G1 Special in USA

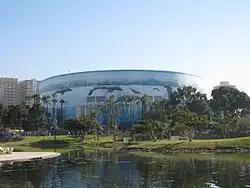
Long Beach Arena, part of the Long Beach Convention and Entertainment Center

After announcing the Long Beach shows, NJPW went public with their plan of an American expansion, which included establishing a subsidiary and running extended tours in the United States with California as the base, while also establishing a dojo for training Americans in Los Angeles, run by Rocky Romero. The full-scale running of the American market was set to launch in 2018. According to NJPW owner Takaaki Kidani, the plan was a direct response to WWE taking four wrestlers, including AJ Styles and Shinsuke Nakamura, from NJPW in January 2016. Tickets for the shows as well as meet-and-greets were put on sale on April 1 and sold out within hours, despite NJPW not having announced any matches for the two shows. Tickets were purchased in 37 states, including Alaska and Hawaii. Three days later, NJPW announced the first group of wrestlers taking part in the event; Kazuchika Okada, Tetsuya Naito, Hiroshi Tanahashi and Kenny Omega. In May, NJPW put additional seats for the shows on sale, which were also quickly sold out. NJPW later claimed that the original tickets sold out in two hours and the additional tickets in two minutes.